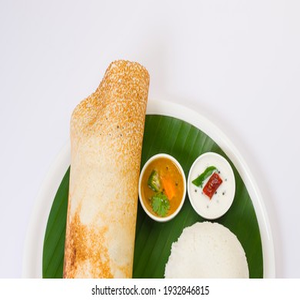
Dish: dosa